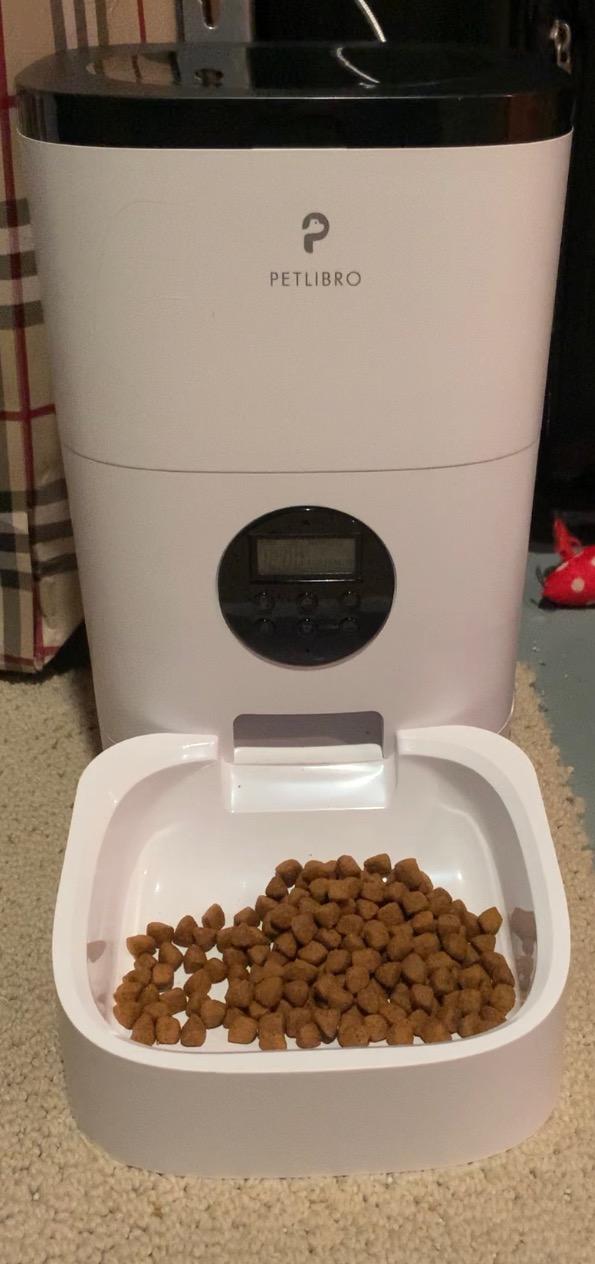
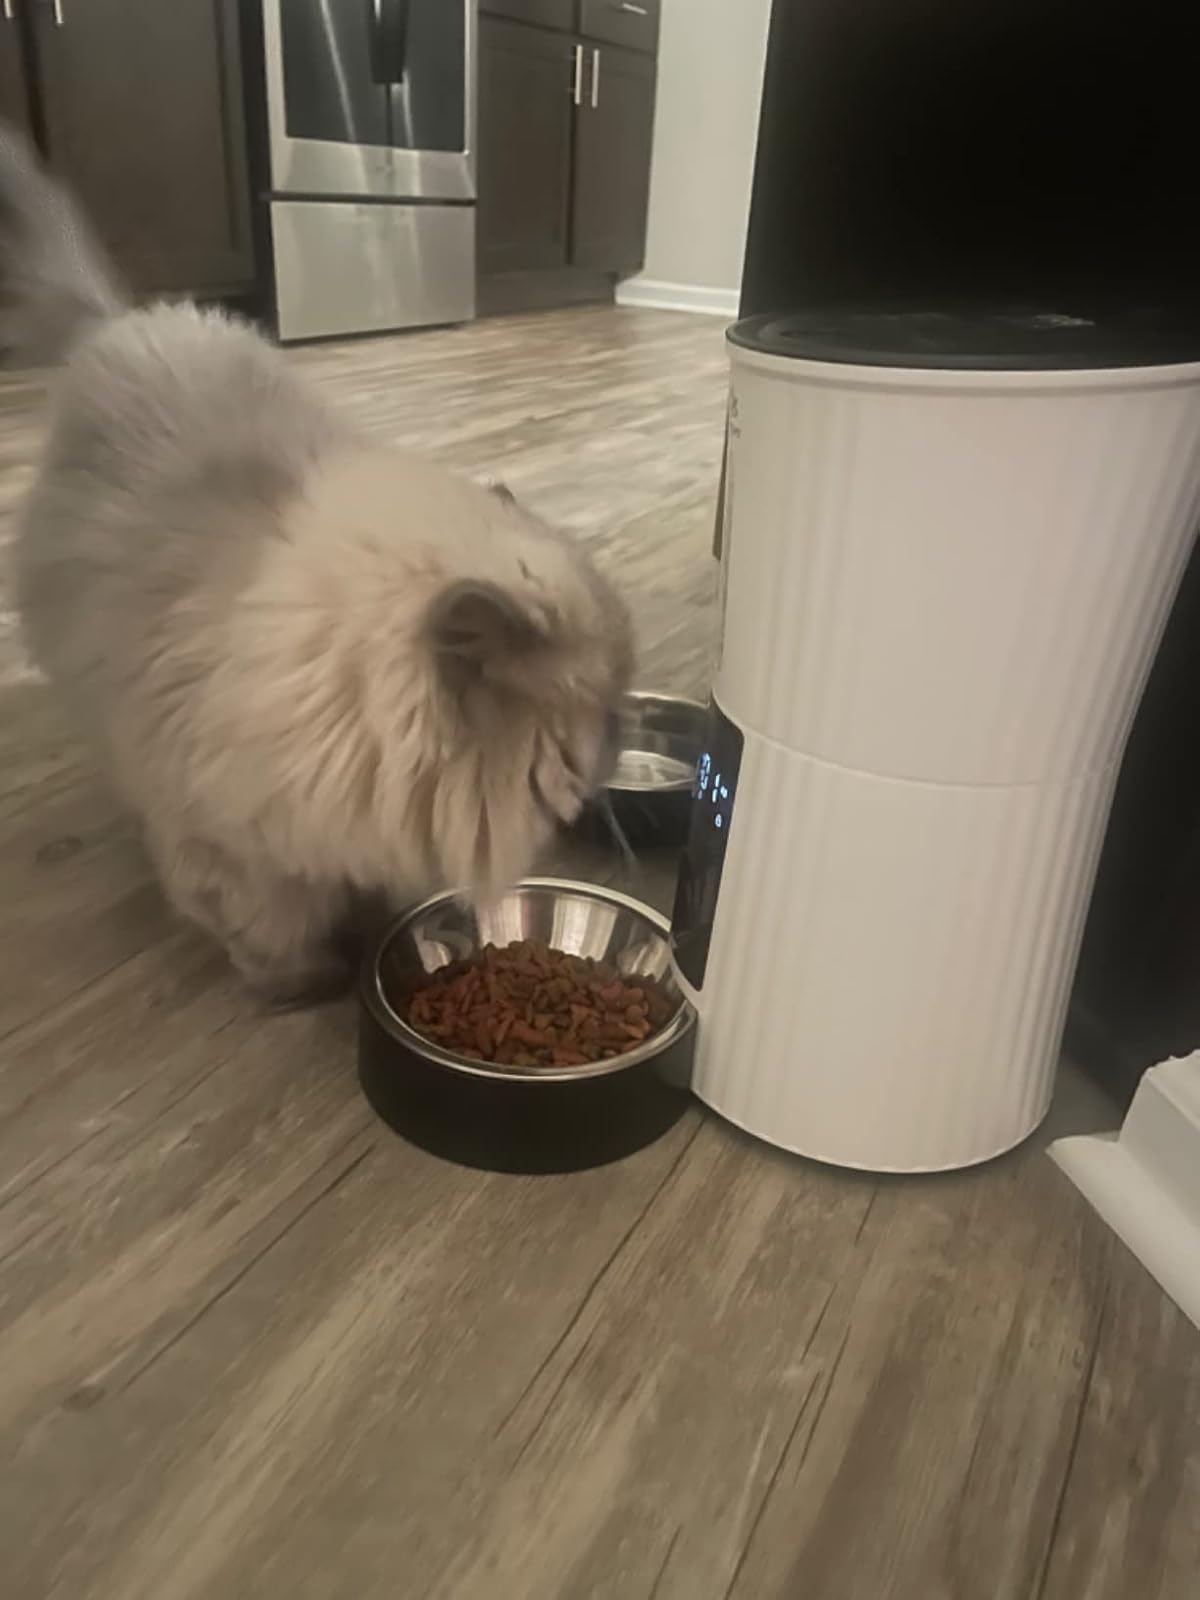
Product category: items_feeder
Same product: no